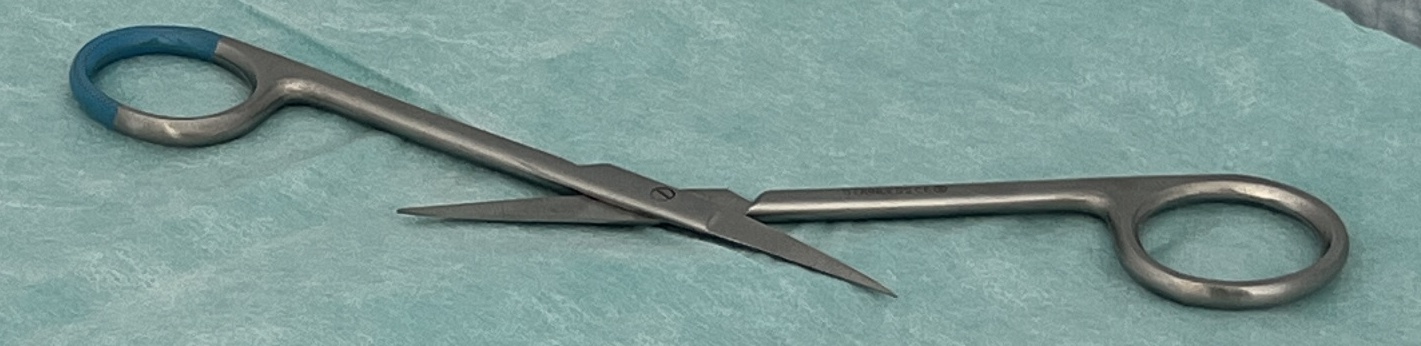
Hinged instrument state: open